United Nations Security Council Resolution 1633

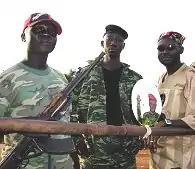
Rebels in Côte d'Ivoire

United Nations Security Council resolution 1633, adopted unanimously on 21 October 2005, after recalling previous resolutions on the situation in Côte d'Ivoire (Ivory Coast), the Council demanded the implementation of the Linas-Marcoussis, Accra III and Pretoria peace agreements by the signatories to those accords, as well as all relevant Ivorian parties concerned.